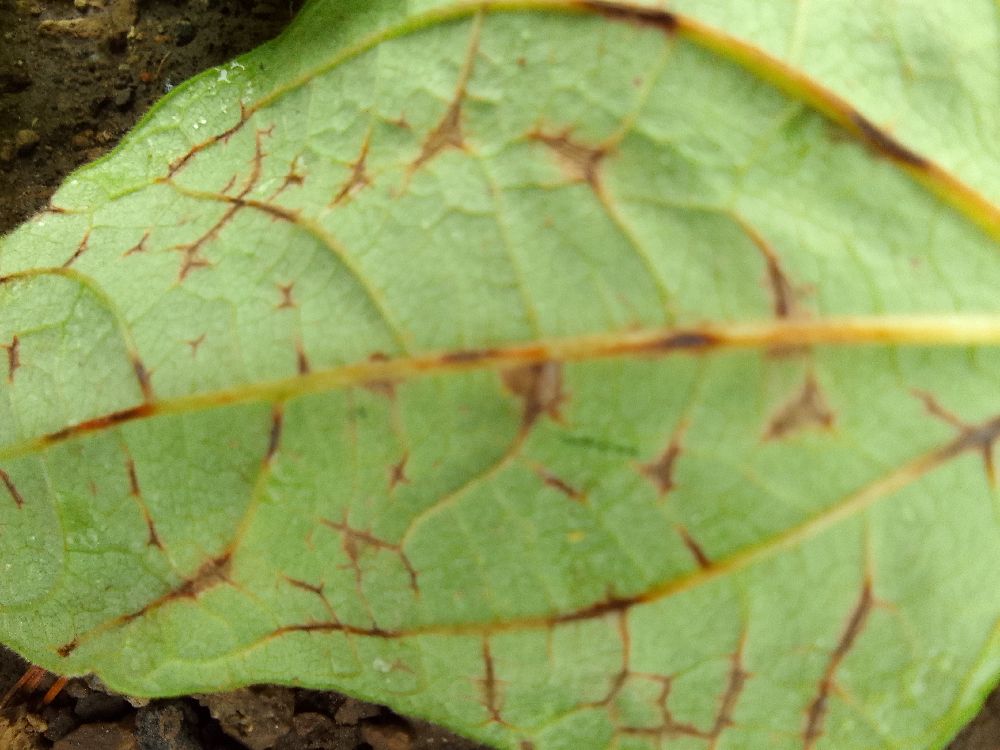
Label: anthracnose